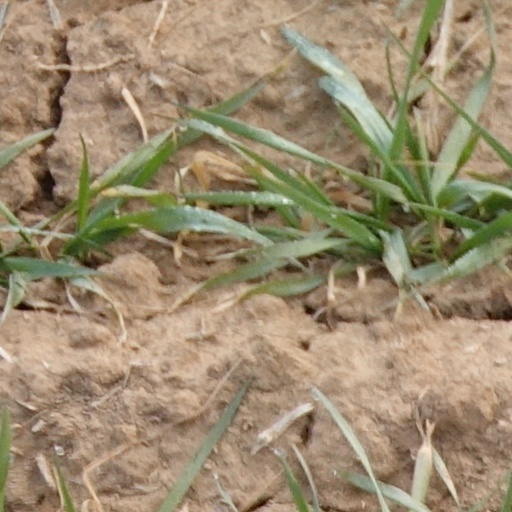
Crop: wheat